Incrocio Manzoni

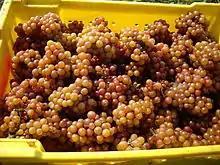
Gewürztraminer, one of the parent varieties of Manzoni rosa.

Manzoni rosa or Incrocio Manzoni 1.50, is a pink-skinned variety which is a cross of Trebbiano and Gewürztraminer (also known as Traminer Aromatico) that was created during a series of trials between 1924 and 1930. Out of these trials four successful crossings were produced with Manzoni ultimately deciding to propagate the crossing that shared the pink-skin coloration of its parent varietal Gewürztraminer. The grape is also known under the synonym Manzoni 1-50.